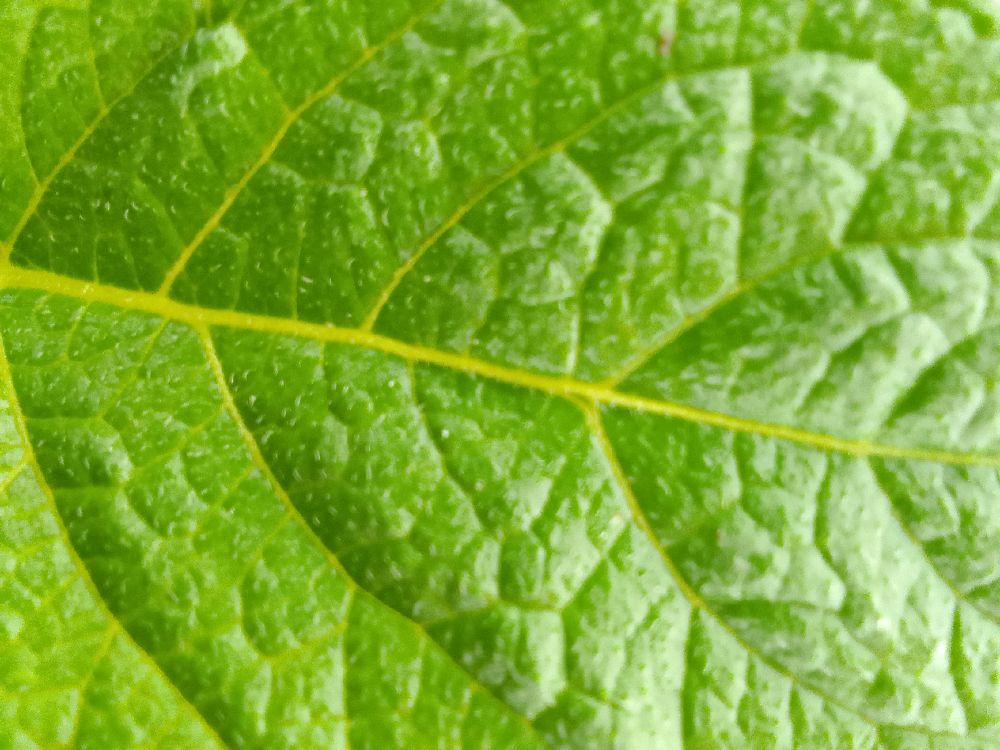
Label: Healthy